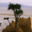
Label: pine_tree